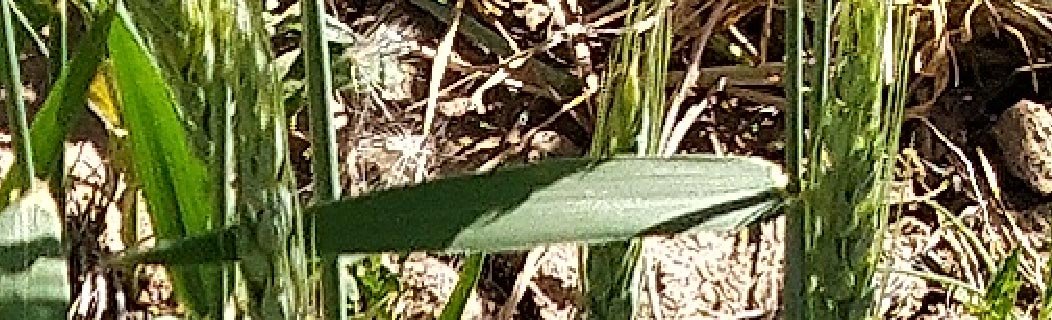
Label: Wheat___Healthy